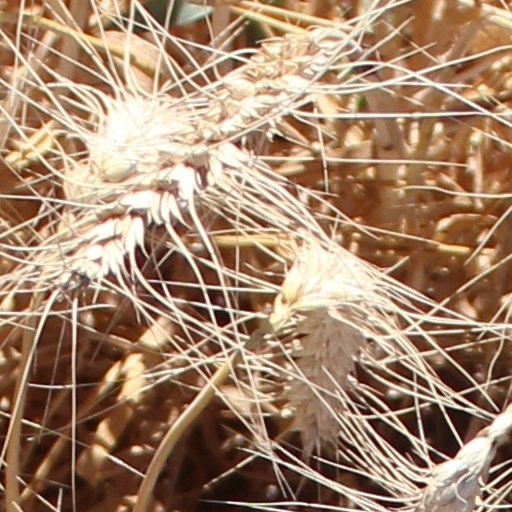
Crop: wheat